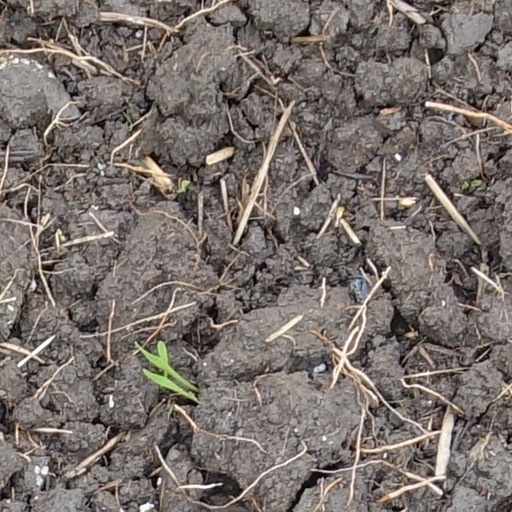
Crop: wheat